George Talbot (entomologist)

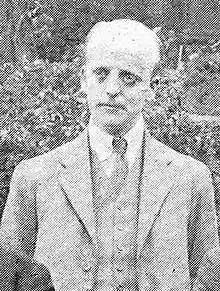
Talbot in 1920

George Talbot FES (26 October 1882 – 13 April 1952) was an English entomologist who specialised in butterflies. He wrote about 150 scientific papers, the majority being primarily systematic, consisting of the description of new species or the revision of various genera. He was also responsible for the curation and preservation of the Joicey collection of Lepidoptera prior to its accession by the Natural History Museum.